Rhode Island State Airport Terminal

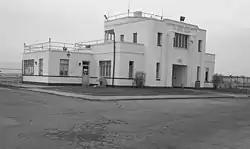

The Rhode Island State Airport Terminal is a historic airport terminal located on Airport Road in Warwick, Rhode Island, at what is now known as T. F. Green Airport. It was constructed in 1932, and added to the National Register of Historic Places on August 18, 1983.